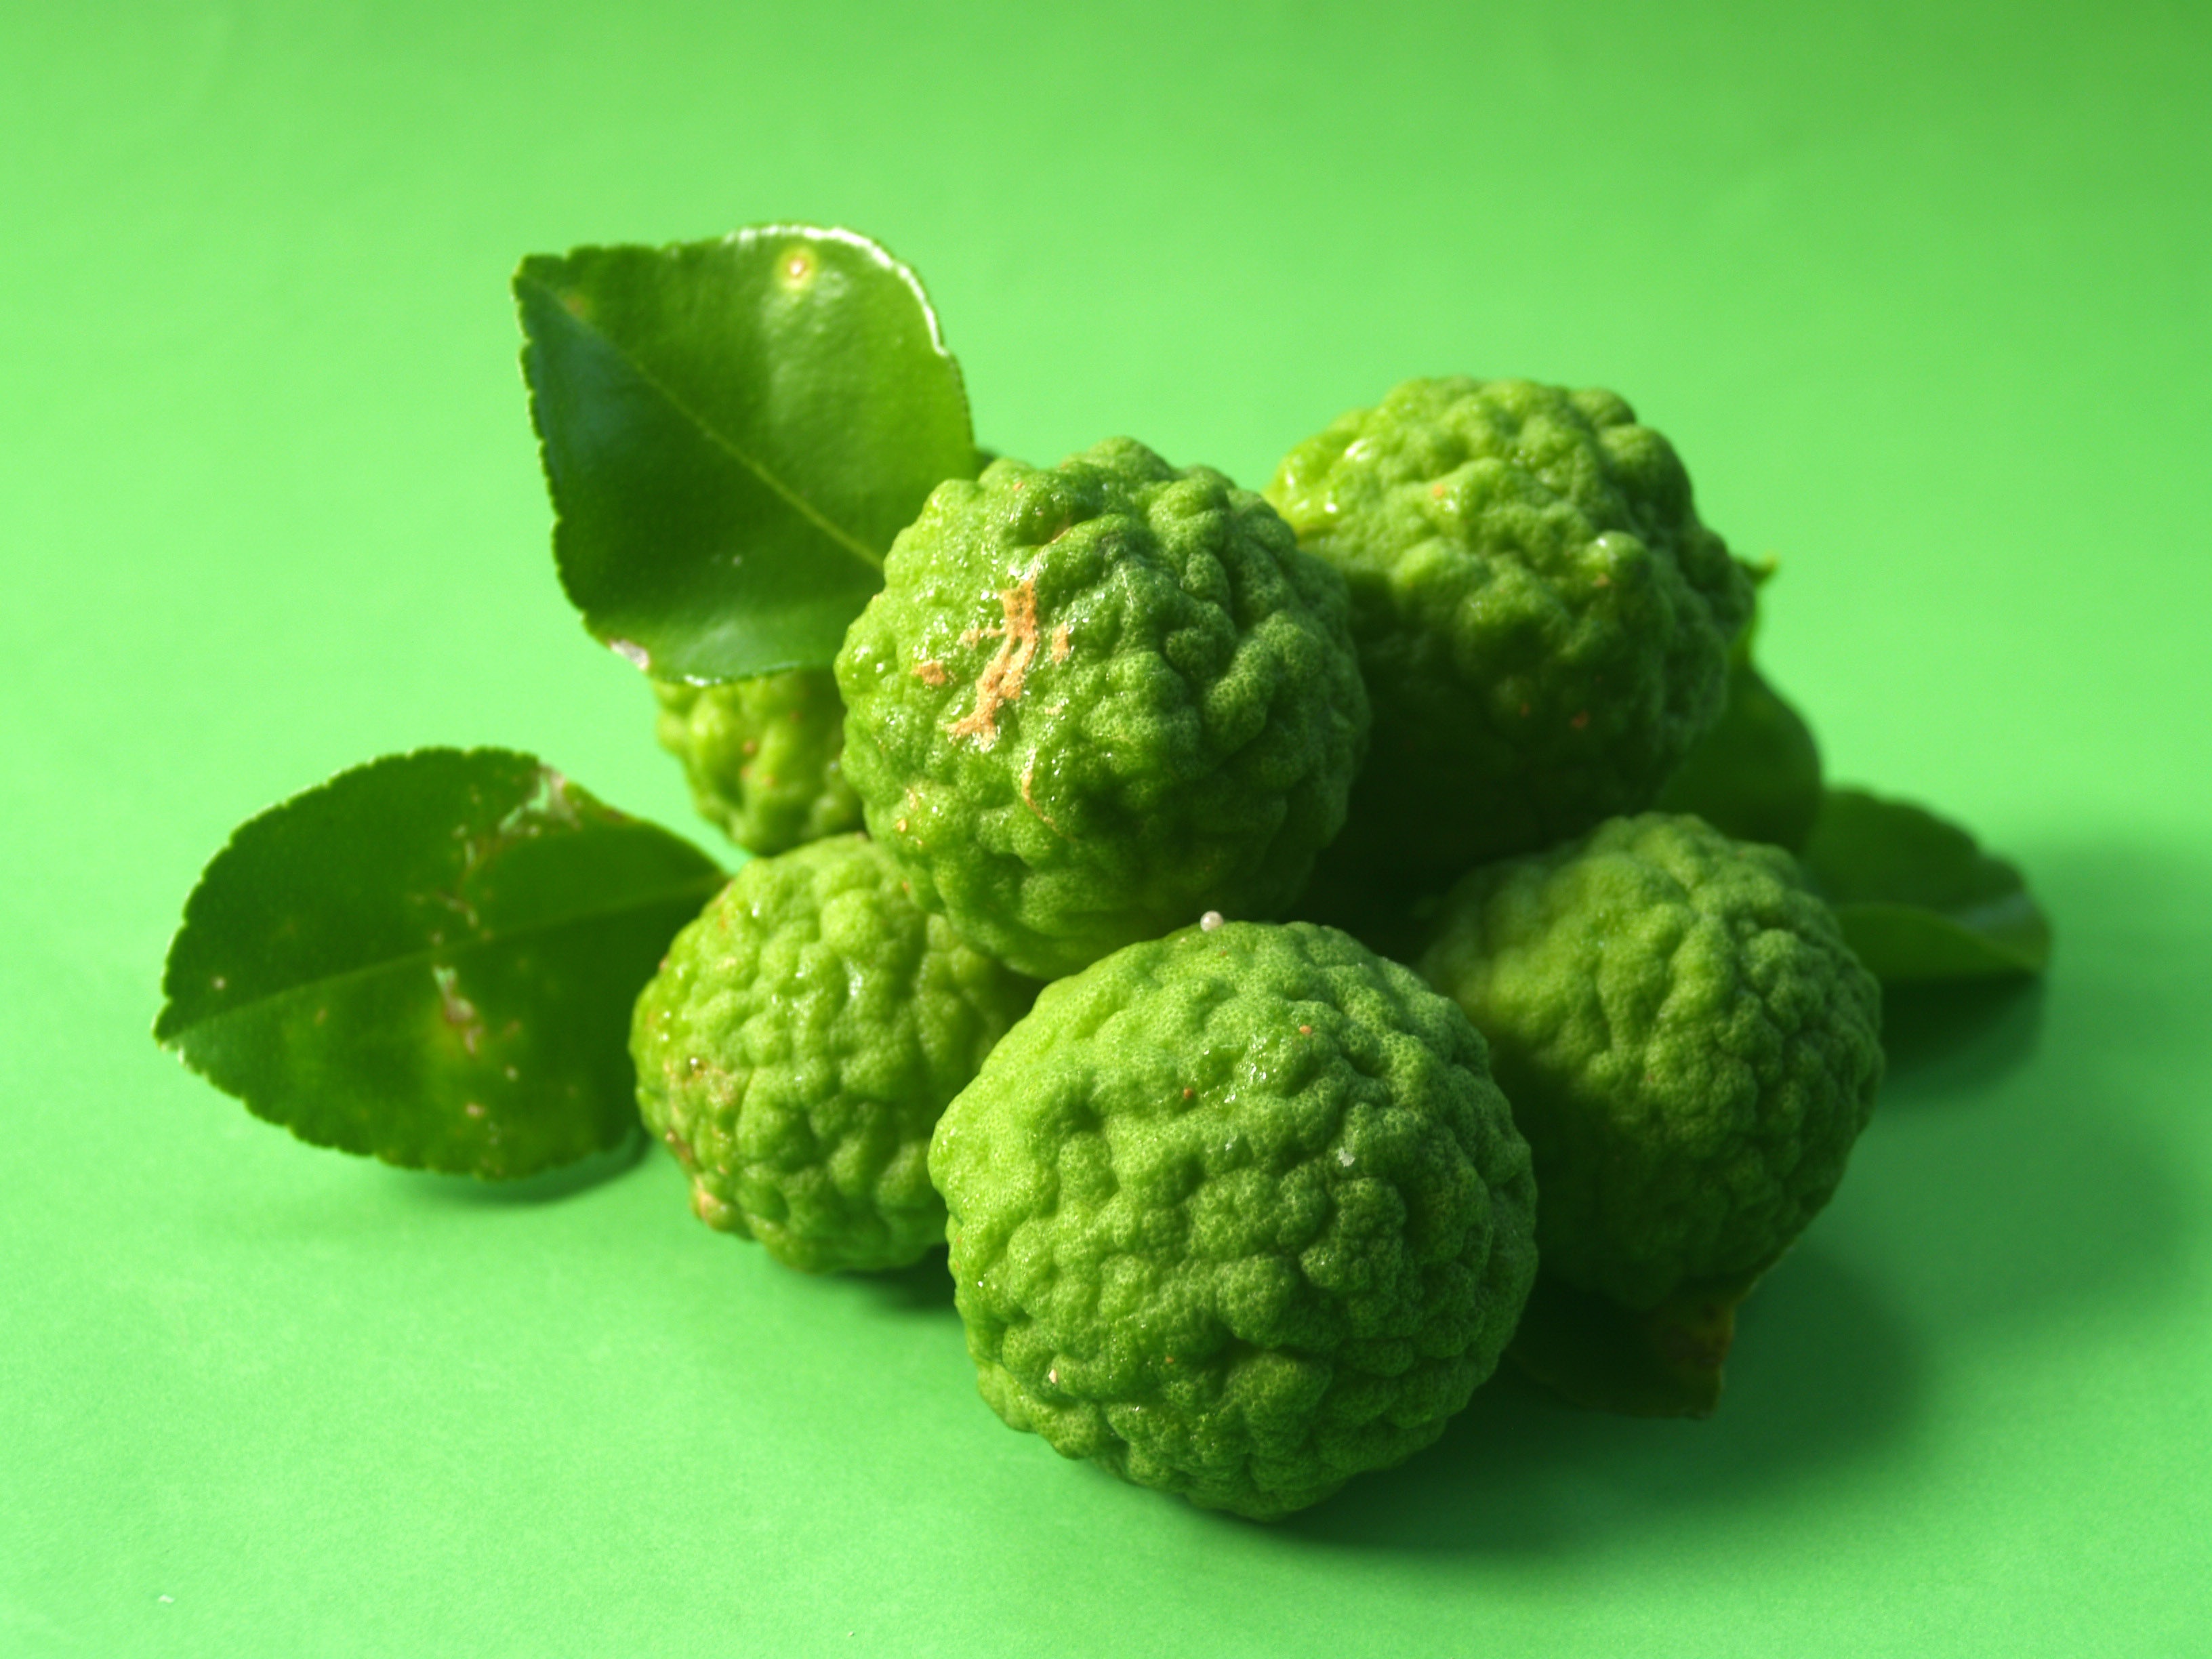
plant, hair, fruit, leaf, isolated, asian, food, green, cooking, ingredient, herb, produce, vegetable, tropical, natural, fresh, asia, ancient, rough, cuisine, lemon, thailand, lime, raw, thai, organic, citrus, herbal, bergamot, flowering plant, kaffir, sugar apple, land plant